Walls of Ston

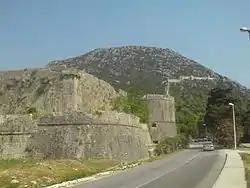
Walls of Ston

The Walls of Ston are a series of defensive stone walls, originally more than long, that surrounded and protected the city of Ston, in Dalmatia, part of the Republic of Ragusa, in what is now southern Croatia. Their construction was begun in 1358. On the Field Gate of the Walls there is a Latin inscription which dates from 1506. Today, it is among the longest preserved fortification systems in the world.